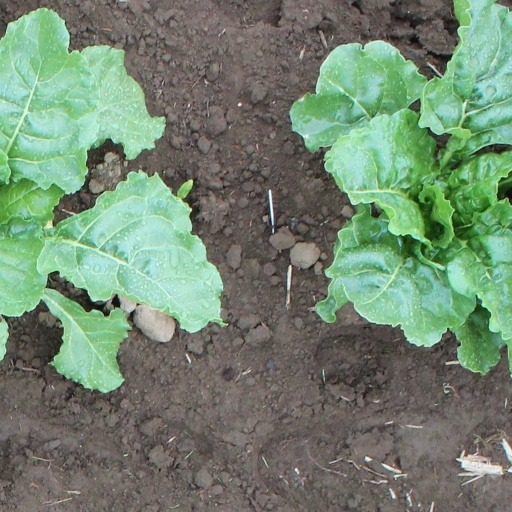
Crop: sugar beet